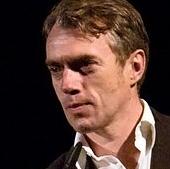
Age: 46